Ombai Strait

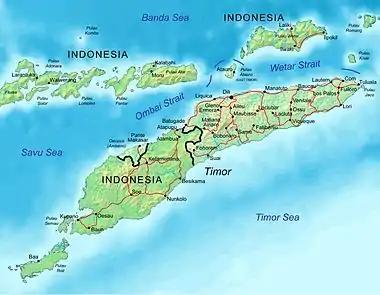

Ombai Strait is an international strait in Southeast Asia. It separates the Alor Archipelago from the islands of Wetar, Atauro, and Timor in the Lesser Sunda Islands. The strait is also the western portion of a pair of international straits, the other one being Wetar Strait; the two straits combine to link the Pacific Ocean with the Indian Ocean.